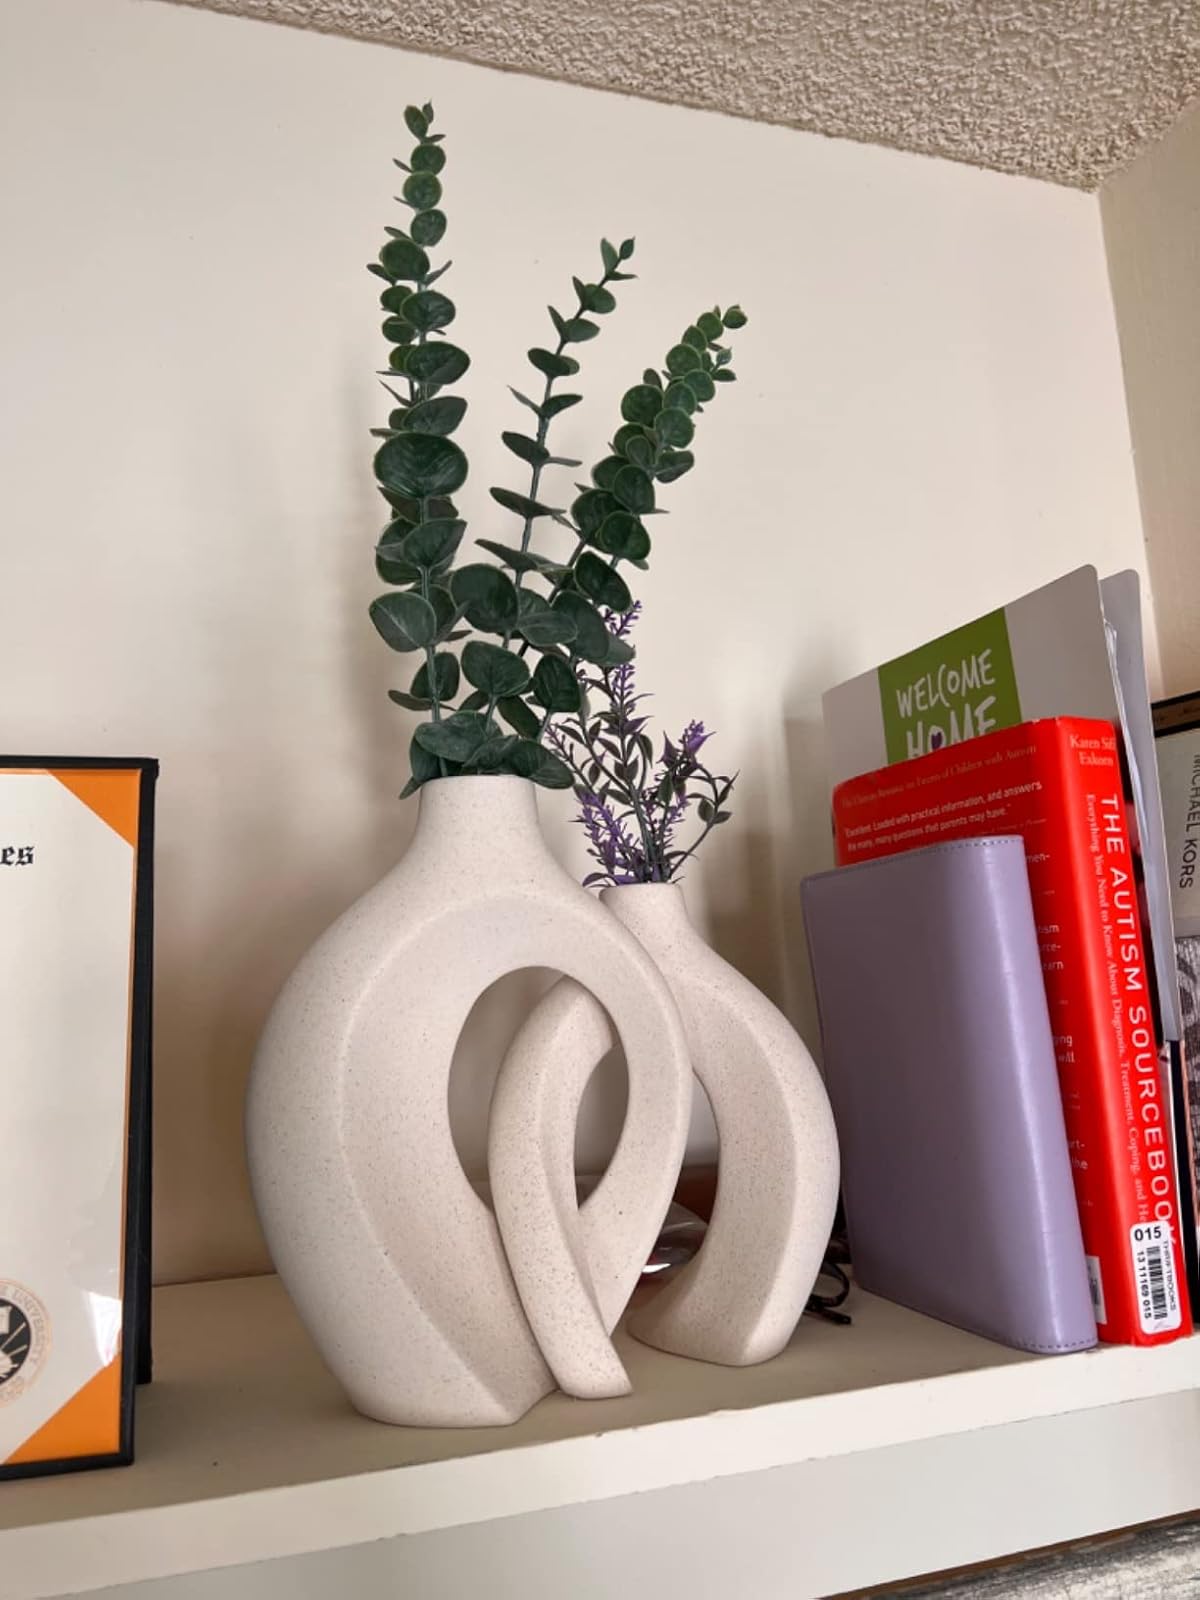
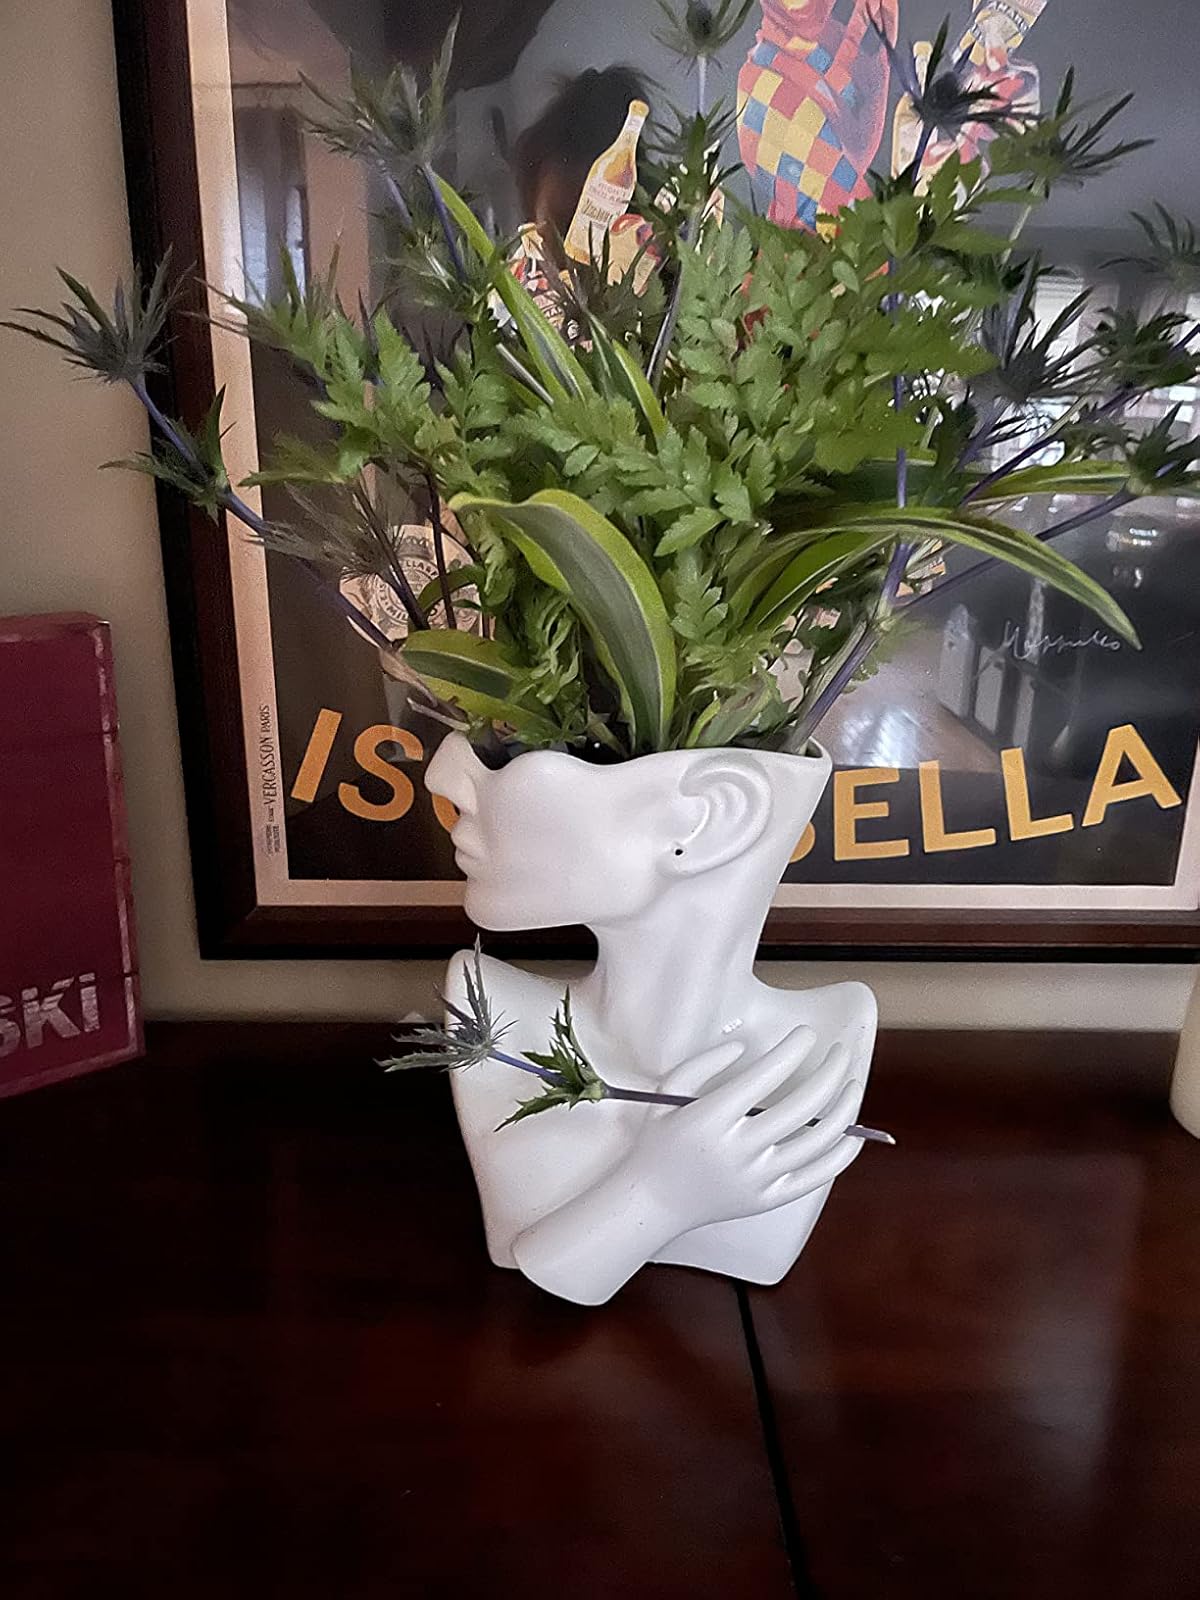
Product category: vase
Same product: no